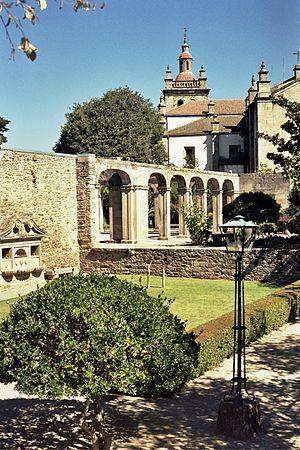
Miranda do Douro est une municipalité du Portugal et une ville, située dans le district de Bragance et dans la région Nord, sous région